Joe Mazzulla

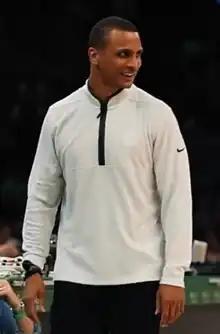

On September 22, 2022, just days before the beginning of training camp, Mazzulla was named interim head coach for the Celtics after Ime Udoka was suspended for the entire 2022–23 season due to violating team policies. On December 1, Mazzulla was named Eastern Conference Coach of the Month for October and November after the Celtics began the season with a league-best 18–4 record. On January 30, 2023, he was named the head coach for Team Giannis for the 2023 NBA All-Star Game.